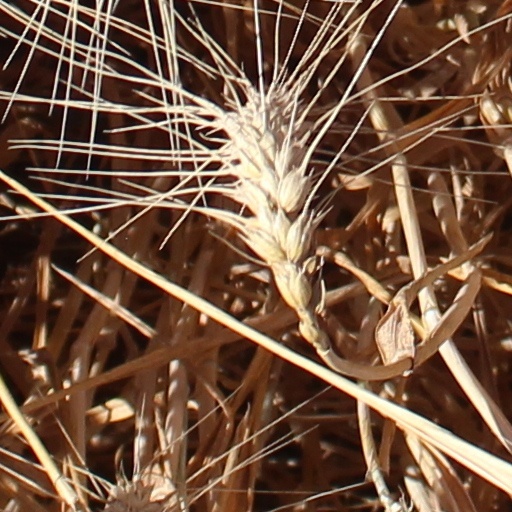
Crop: wheat